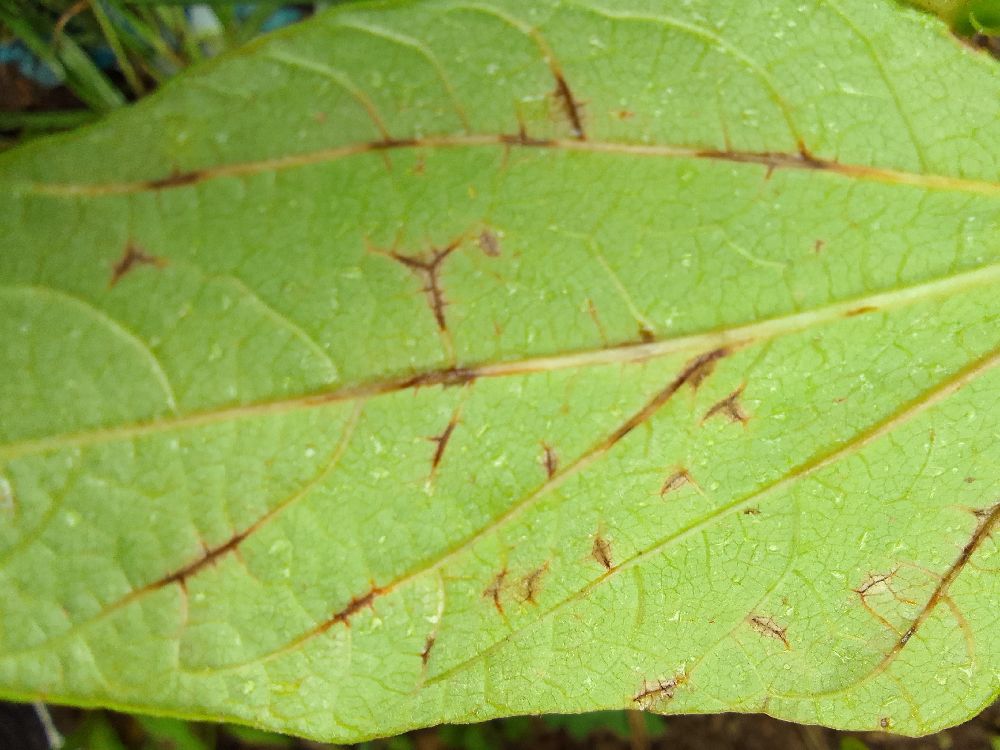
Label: anthracnose